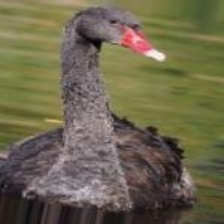
Species: BLACK SWAN
Scientific name: CYGNUS ATRATUS
ImageNet parent category: black_swan